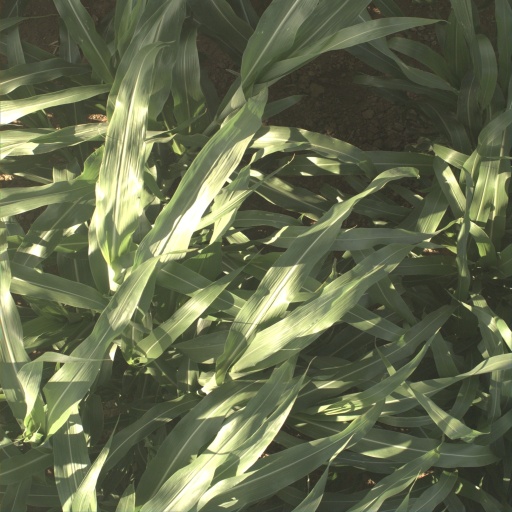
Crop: sorghum